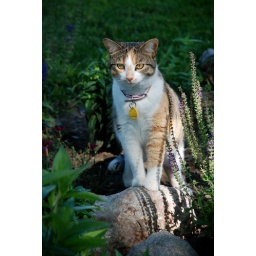
Boomer our black cat is watching the fish in the pond and Sedona is very interested in what she is doing